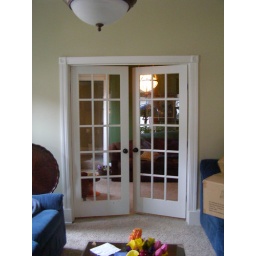
standing in doorway of office, pic of TV room through LR